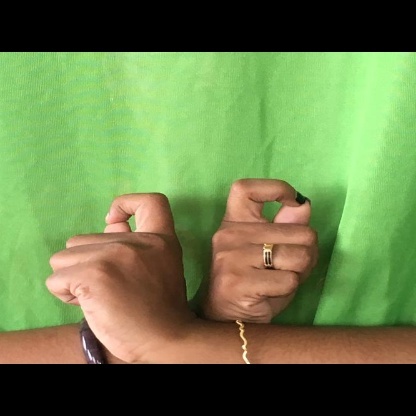
Mudra: Berunda